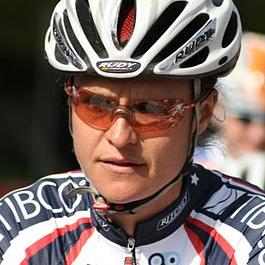
Age: 32